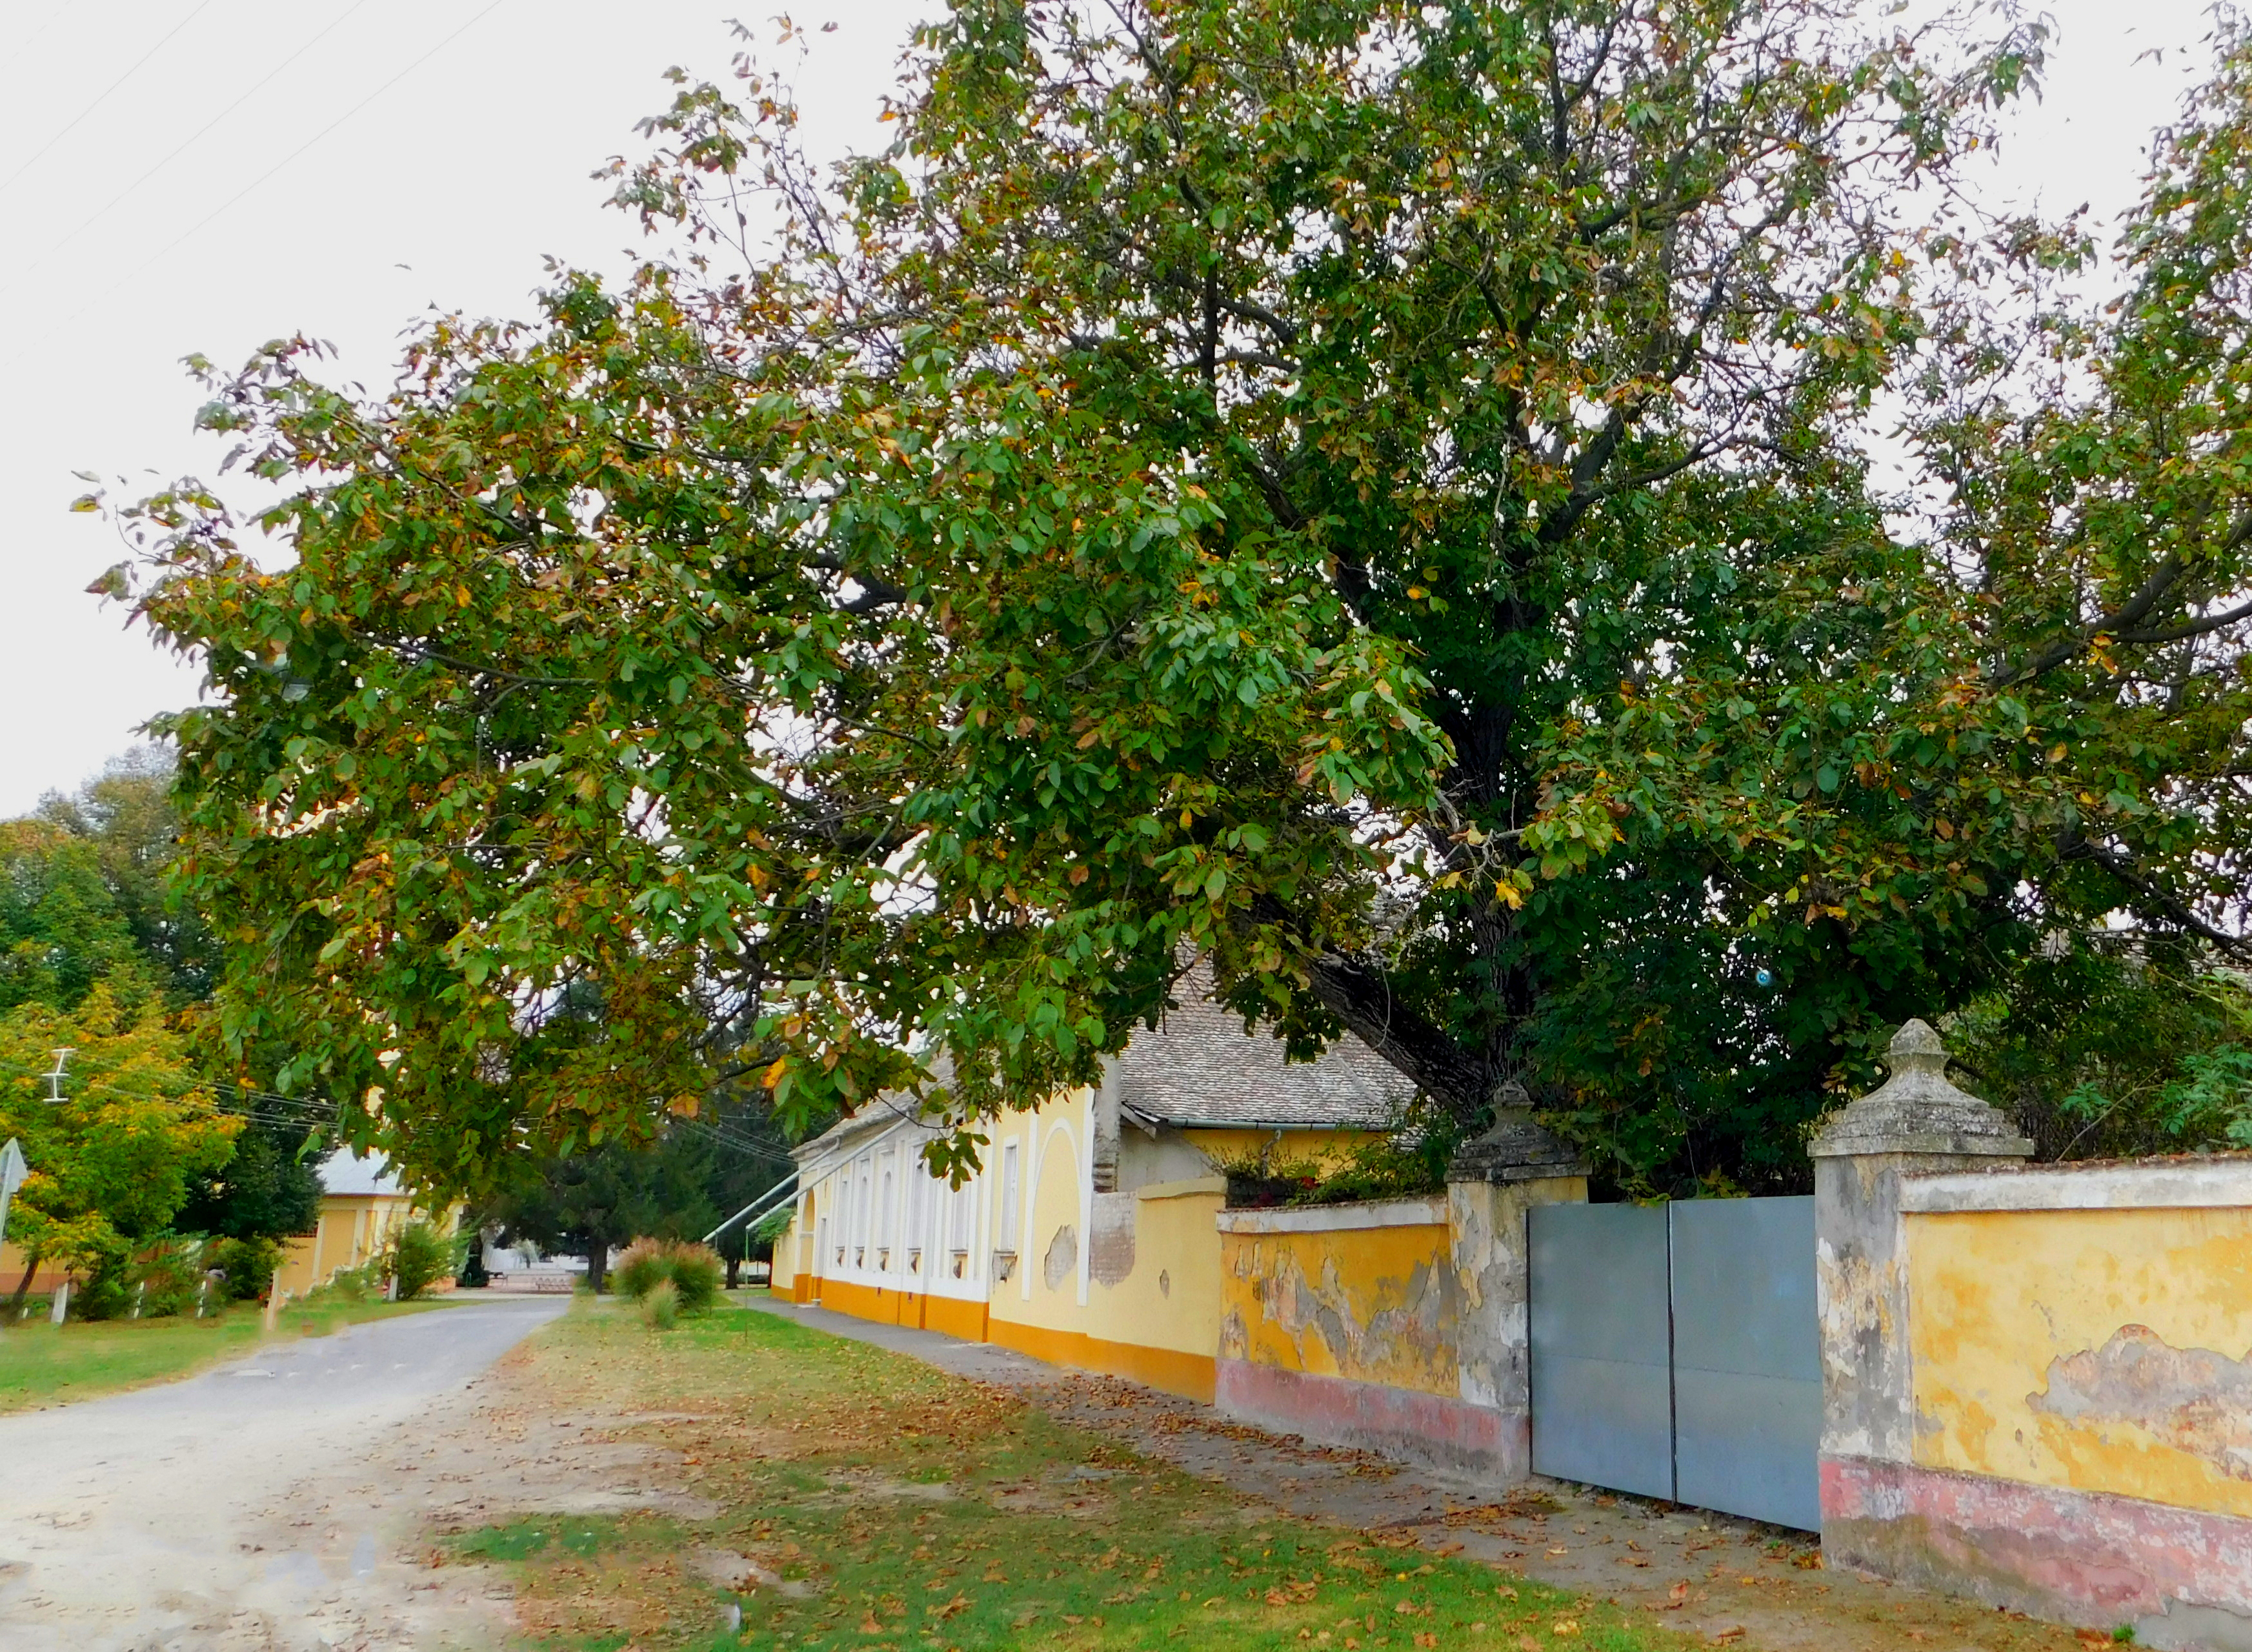
house, tree, property, woody plant, plant, plane, land lot, flower, landscape, home, road